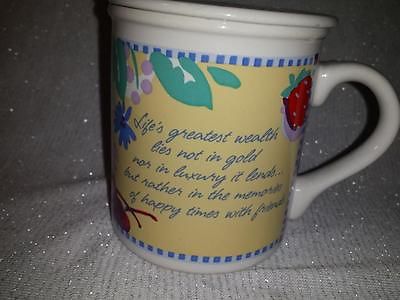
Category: mug